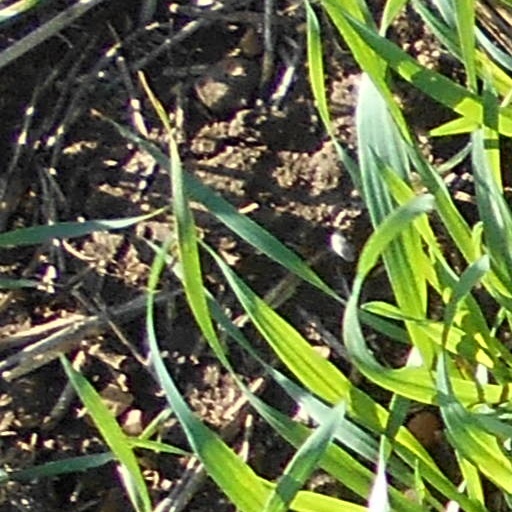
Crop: wheat